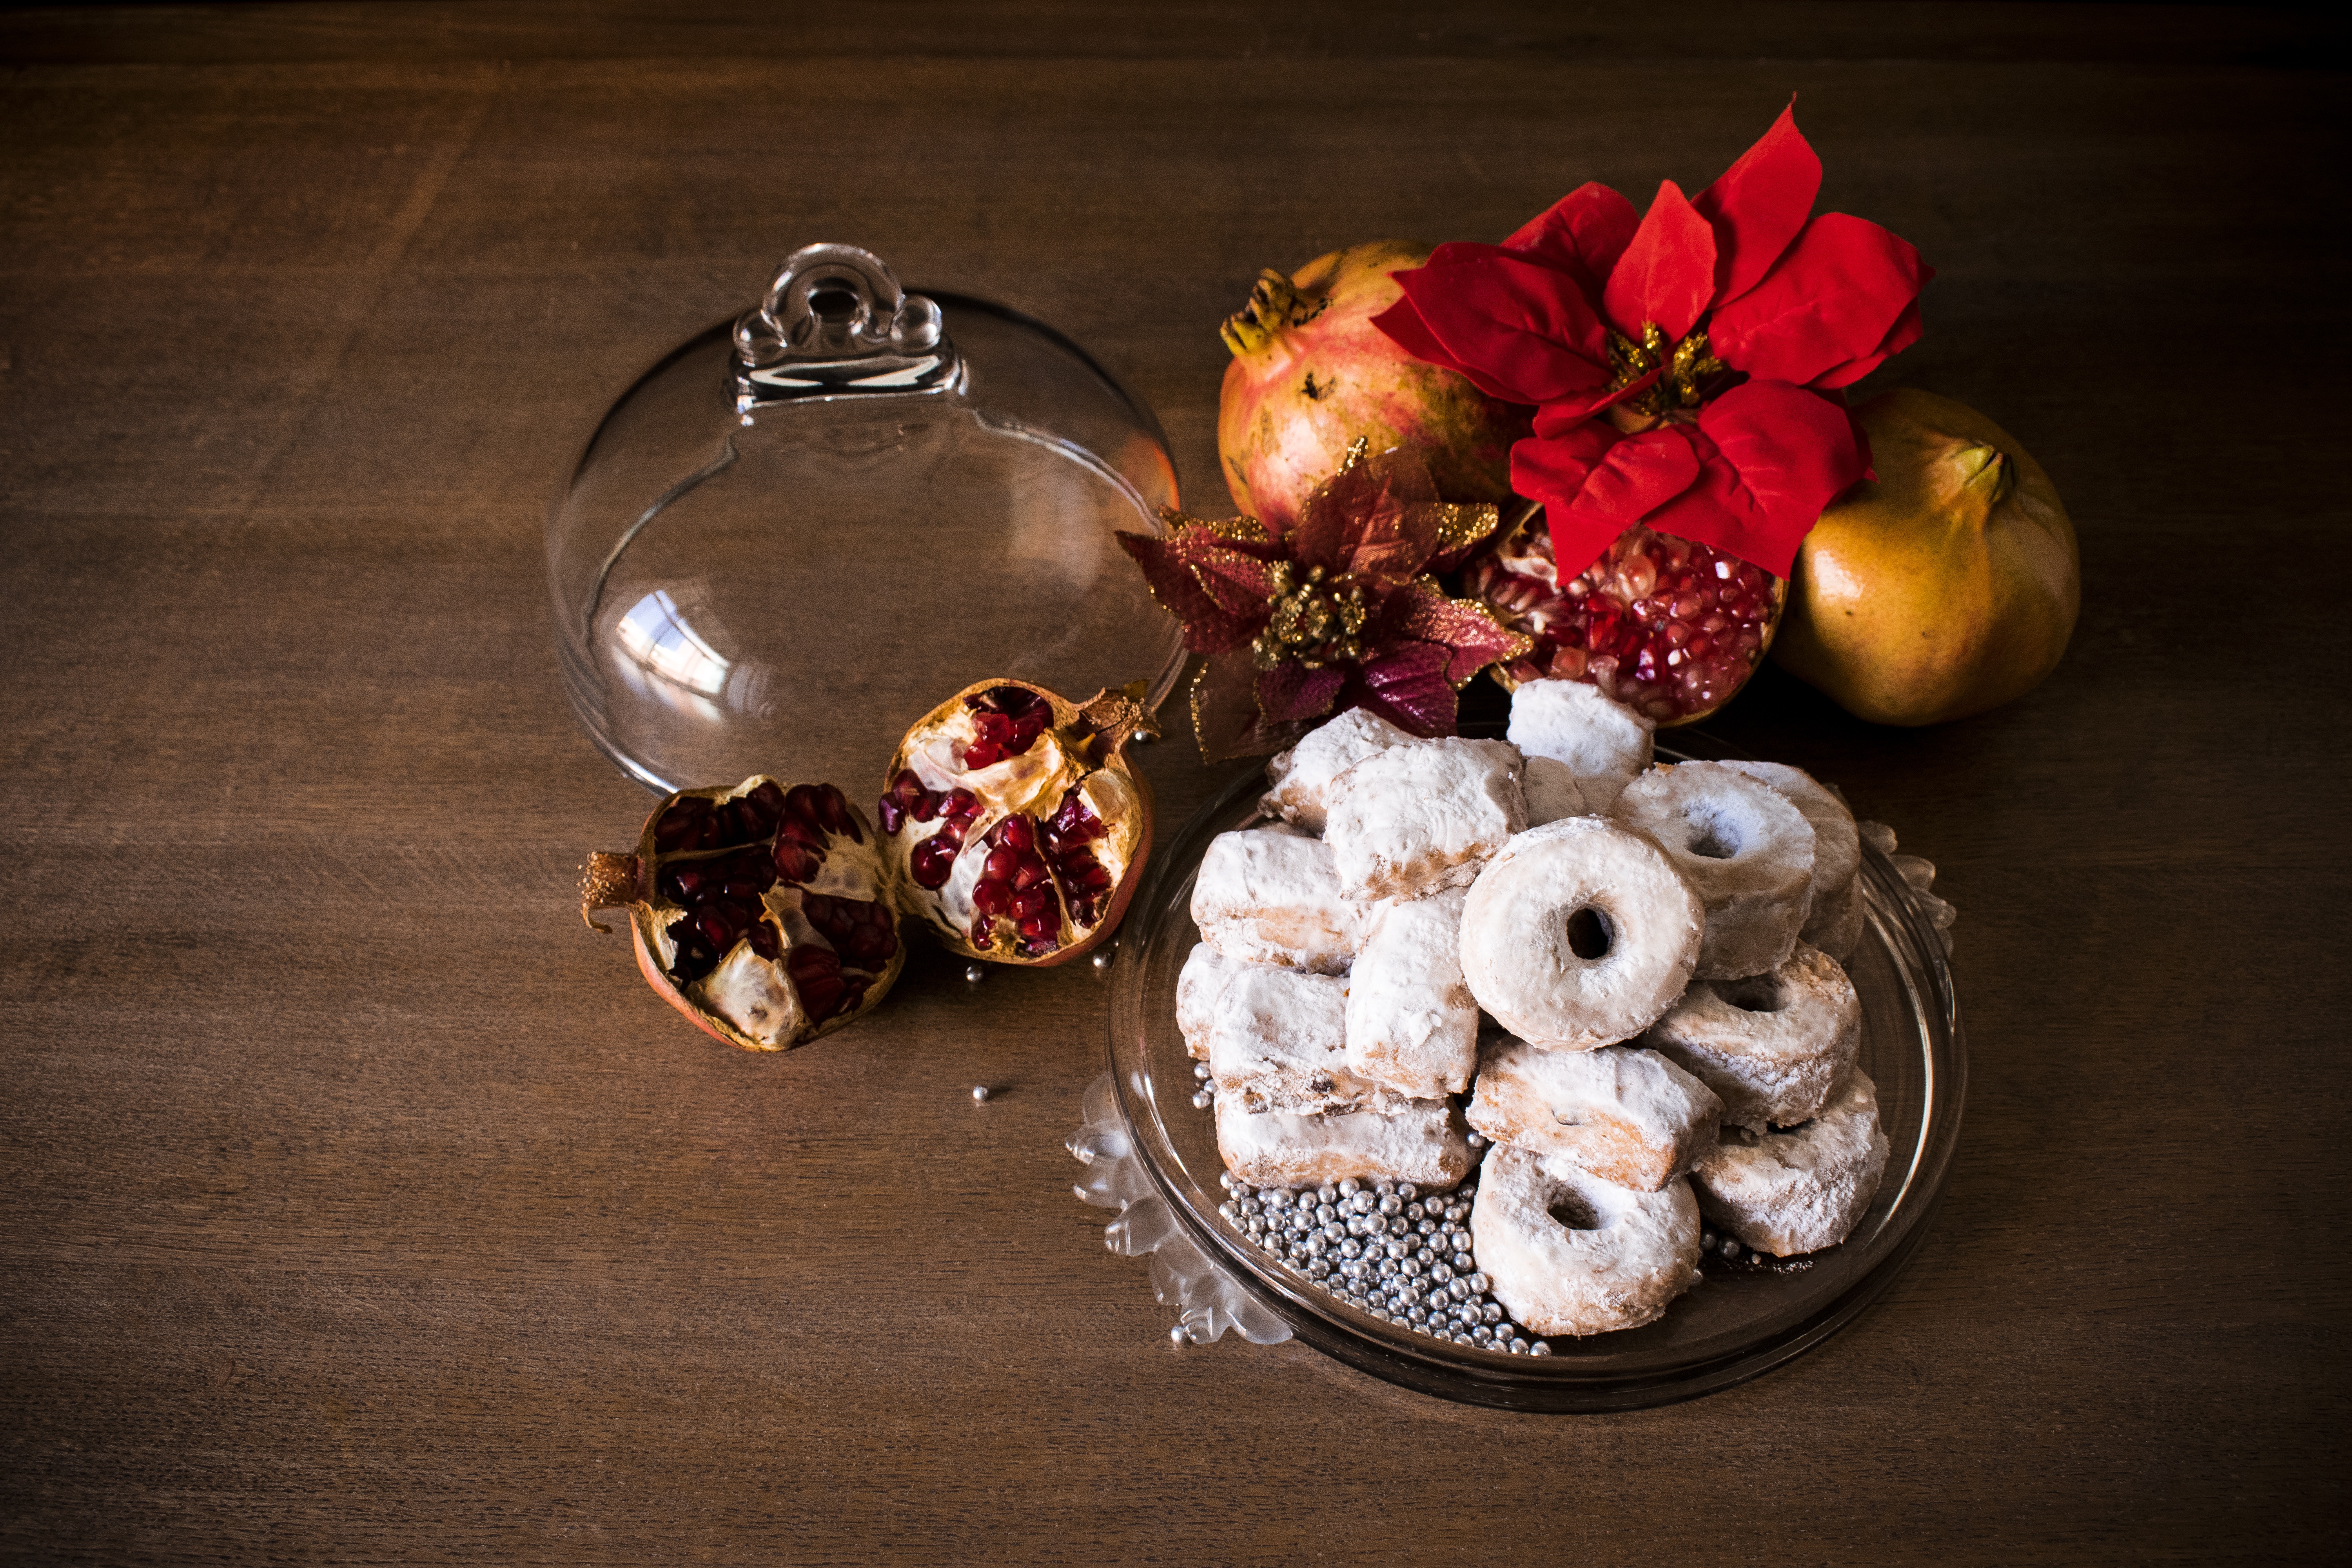
nature, fruit, sweet, flower, meal, food, produce, christmas, lighting, delicious, still life, painting, christmas decoration, power, party, pact, spanish food, grenades, still life photography